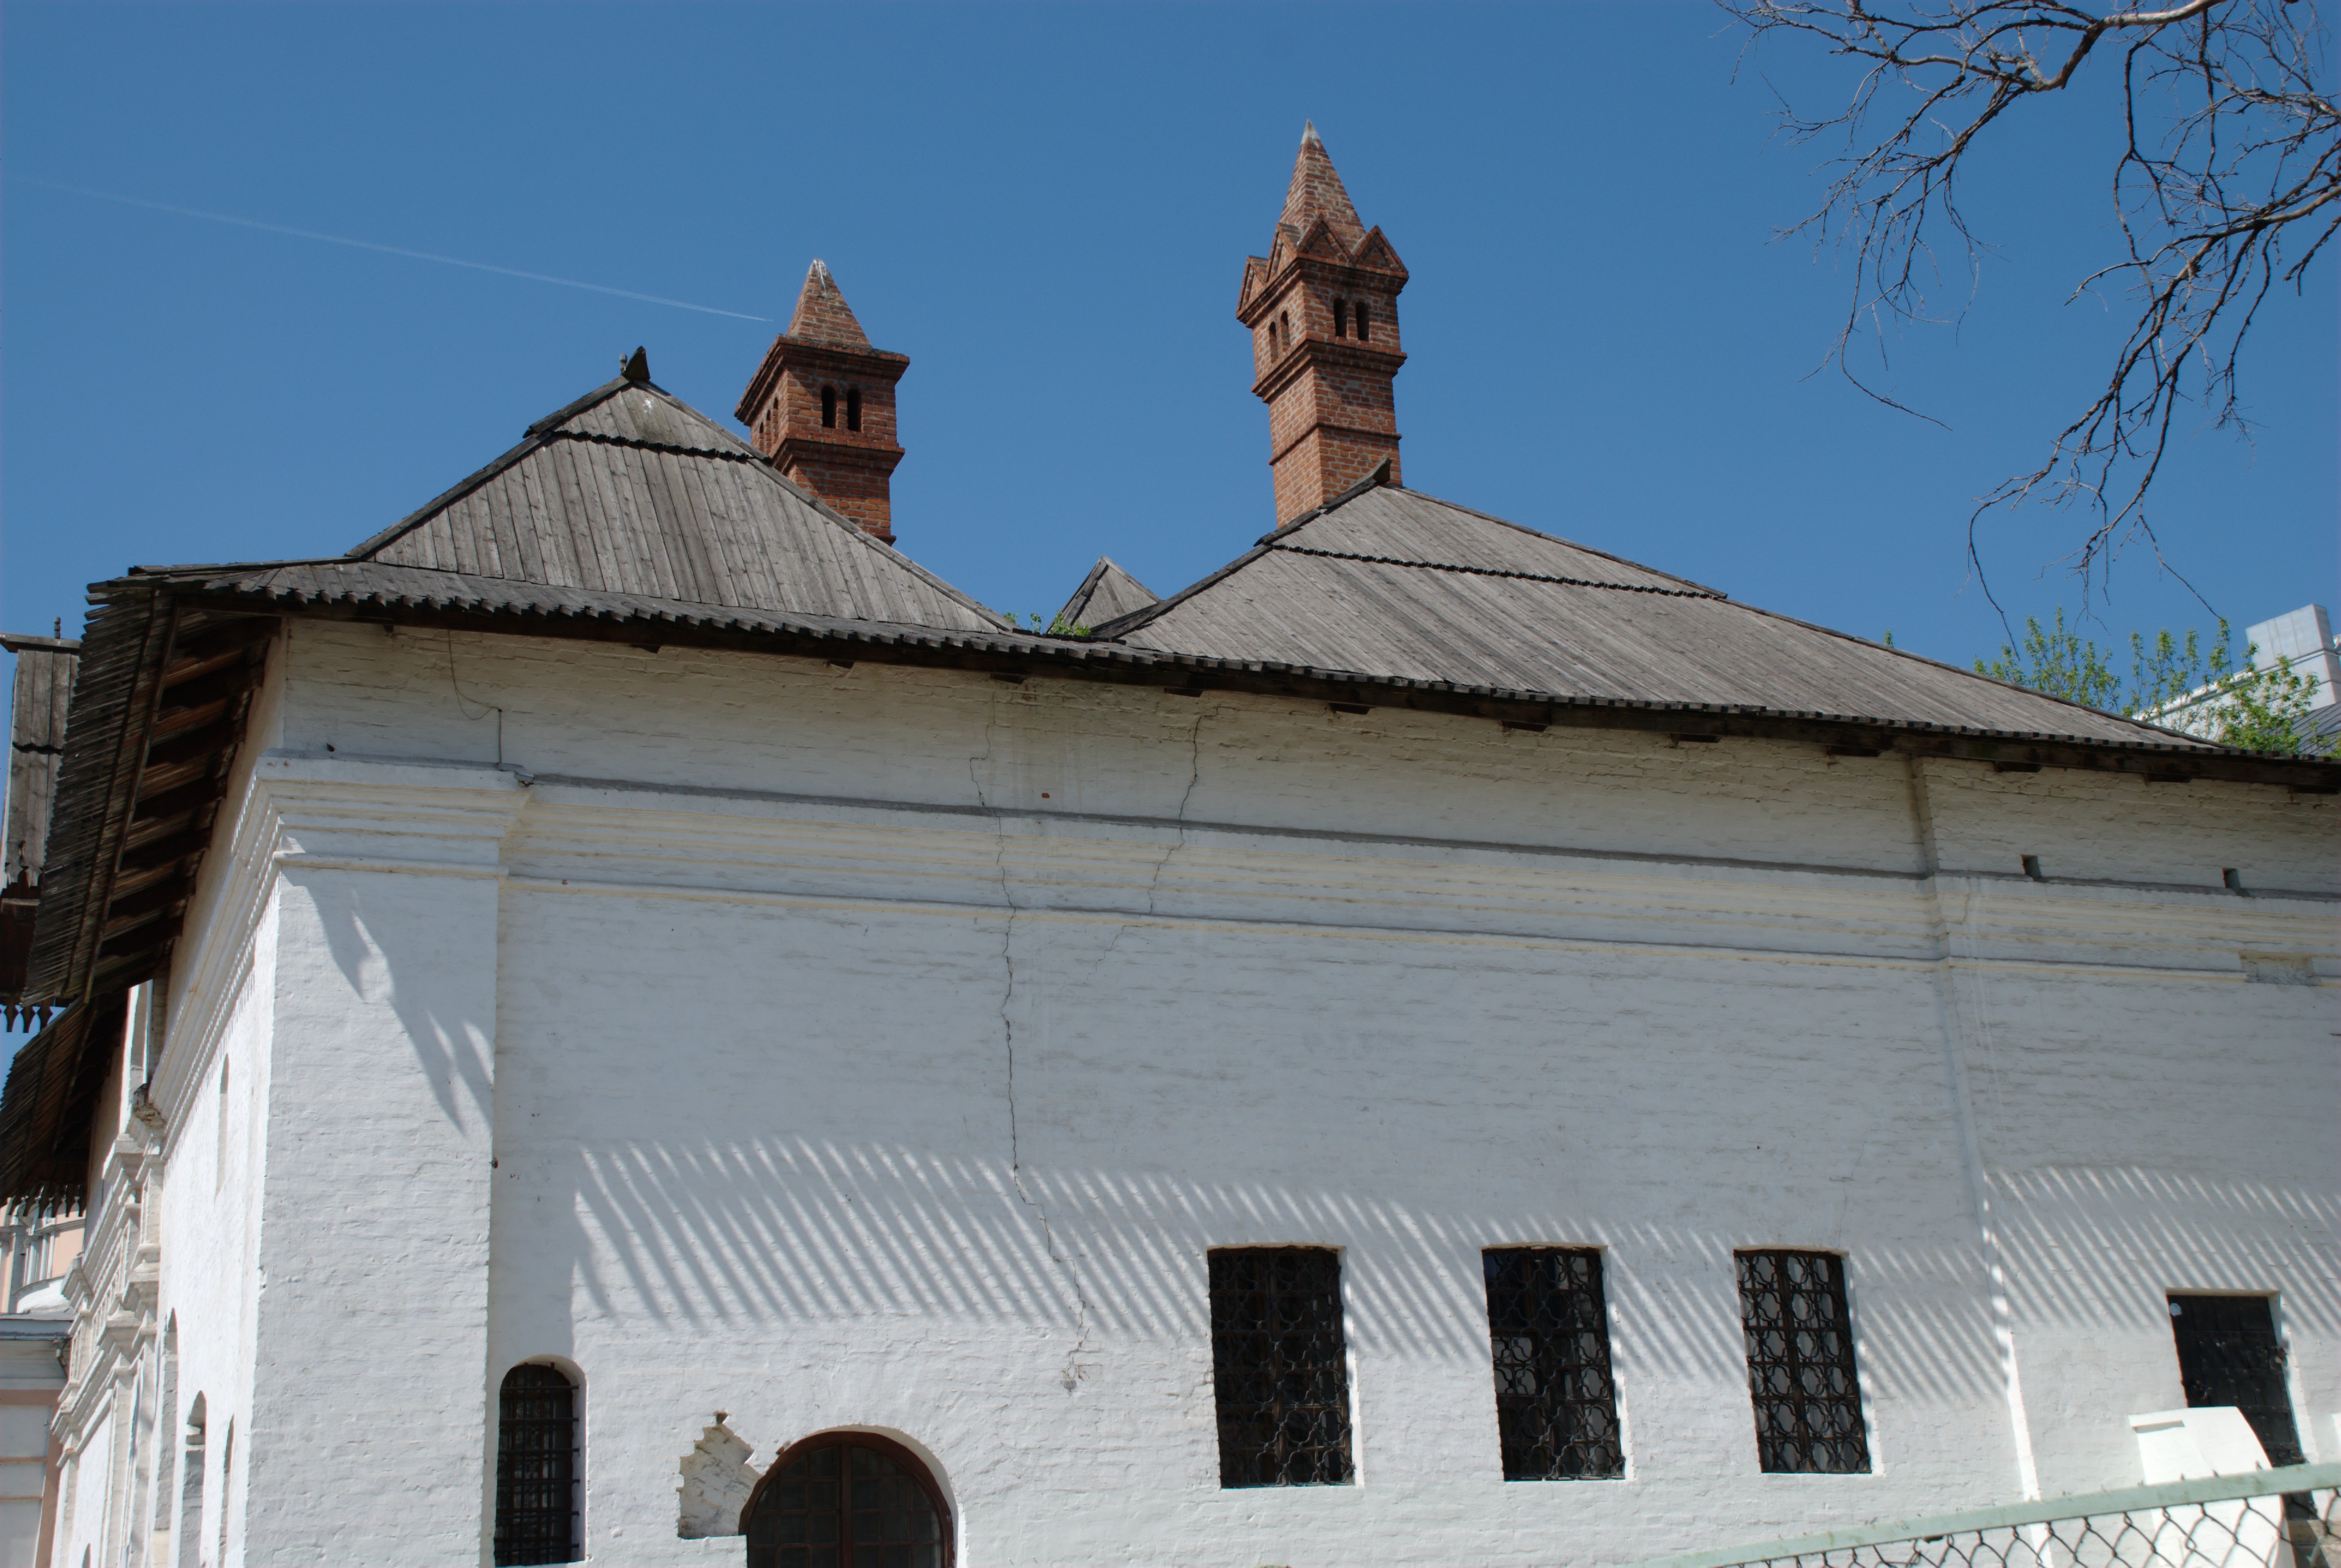
architecture, house, roof, building, city, cityscape, facade, church, chapel, nikon, place of worship, monastery, synagogue, moscow, russia, d80, cityscapes, moskau, nikond80, moscou, oldenglishyard